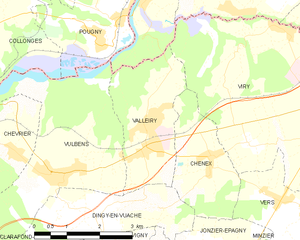
Carte des communes françaises Valleiry